Teahouse

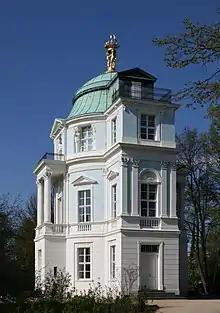
End view of the teahouse "belvedere" of the Charlottenburg Palace, Berlin

In Central Asia, the term "teahouse" refers to several variations on teahouses found in different countries; these include the in Kazakhstan, in Kyrgyzstan and in Uzbekistan, all of which translate as "a tea room". In Tajikistan, the largest teahouses are the Orient Teahouse, Chinese Teahouse, and Orom Teahouse in the city of Isfara. On the 15th anniversary of the independence of Tajikistan, the people of Isfara presented the Isfara Teahouse to the city of Kulyab for its 2700th anniversary in September 2006. Teahouses are present in other parts of West Asia, notably in Iran, Azerbaijan and also Turkey. Such teahouses may be referred to, in Persian, as , in Azerbaijani, as "çayxana", or in Turkish, - literally, the "tea house". These teahouses usually serve several other beverages and shisha in addition to tea.